Tacitus on Jesus

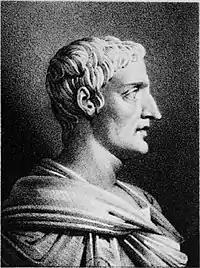
Portrait of Tacitus, based on an antique bust

Depending on the sources Tacitus used, the passage is potentially of historical value regarding Jesus, early Christianity, and its persecution under emperor Nero.